History of Poznań

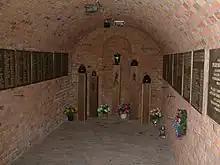
Bunker no. 16 in Fort VII, used by the German occupiers as an improvised gas chamber

Following Germany's defeat in World War I Polish independence seemed assured, but it was not clear whether Greater Poland would become part of the new state of Poland. A speech given in Poznań by Ignacy Paderewski on December 27, 1918 ignited the Greater Poland Uprising of 1918–1919, in which Polish troops attempted to take control of the region from Germany. The uprising was largely successful, and in the Versailles peace treaty (signed June 28, 1919) most of the region was granted to Poland, with Poznań as the capital of the newly formed Poznań Voivodeship within the Second Polish Republic. Many German inhabitants left to live within the new German borders, partly because of discrimination. Germans made up 5.5% of the city's population in 1921, and 2.6% in 1931 (after the expansion of the city's boundaries).